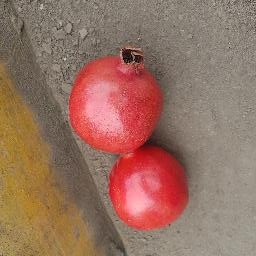
Fruit: Pomegranate
Quality: Good